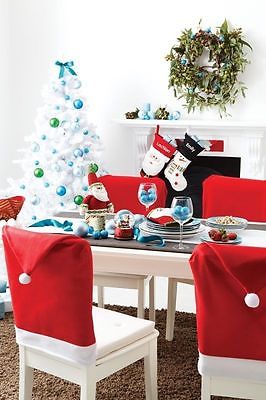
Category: table